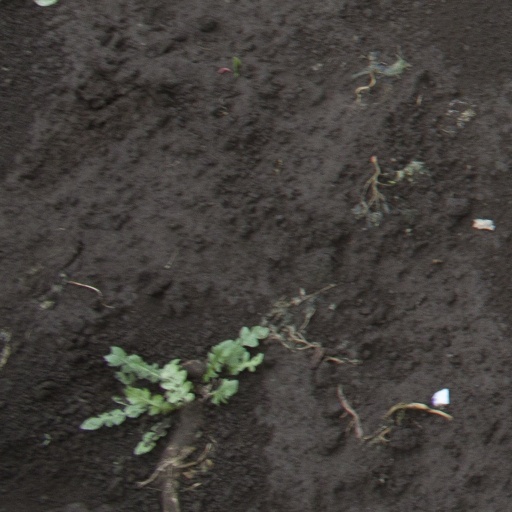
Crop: soybean